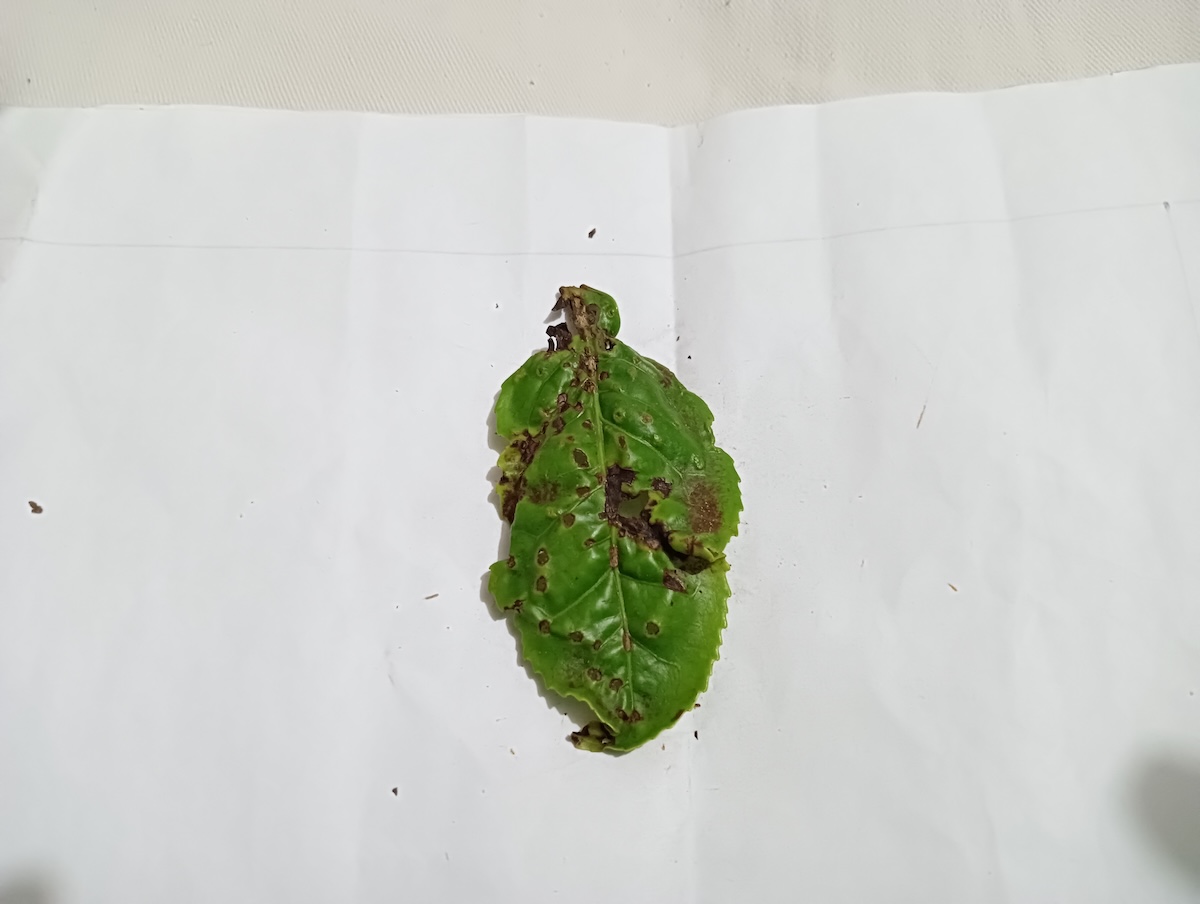
Label: Green mirid bug